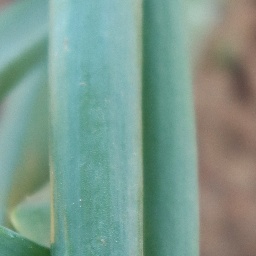
Label: healthy